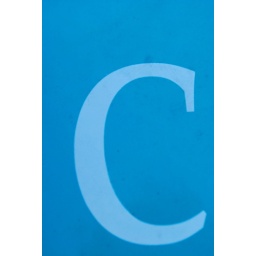
the third in a february series: the letter c. taken at the chapel hill public library, a newspaper box.